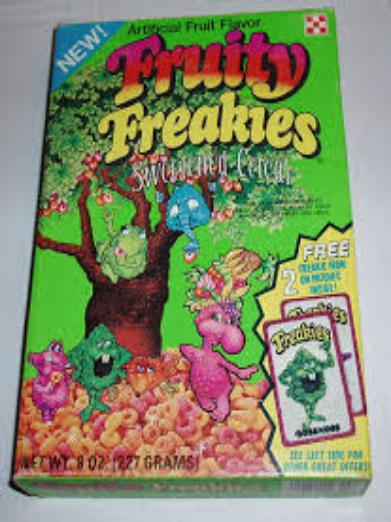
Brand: freakies
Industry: Necessities